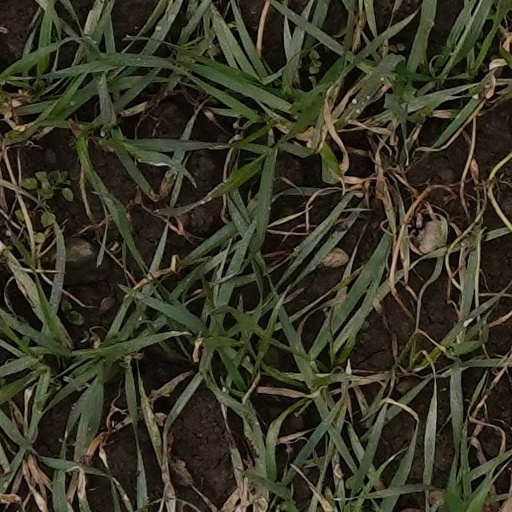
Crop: wheat